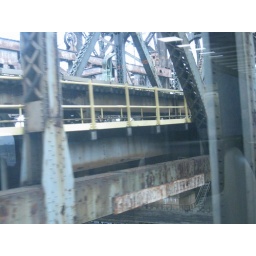
These were taken from a moving train, so the light spots are reflections in the window of the train car.